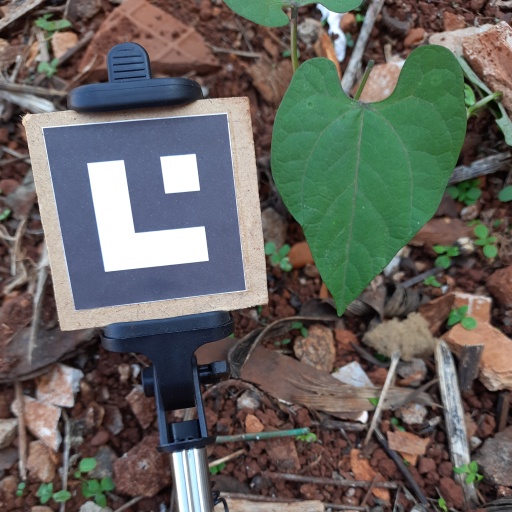
Observations: flat surface, no eating holes, under shade